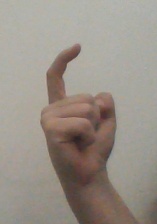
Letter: ra